Yugami-kun ni wa Tomodachi ga Inai

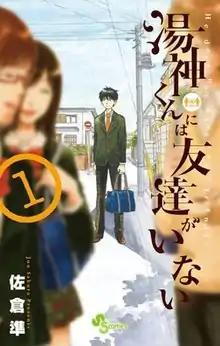
First volume cover

is a Japanese manga series written and illustrated by . It was serialized in Shogakukan's "Shōnen Sunday S" from May 2012 to September 2013, then moved to "Weekly Shōnen Sunday", where it was serialized from October 2013 to May 2019. Its chapters were collected in sixteen volumes.